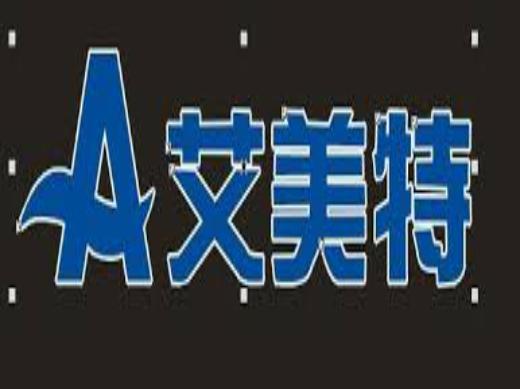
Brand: airmate
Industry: Electronic